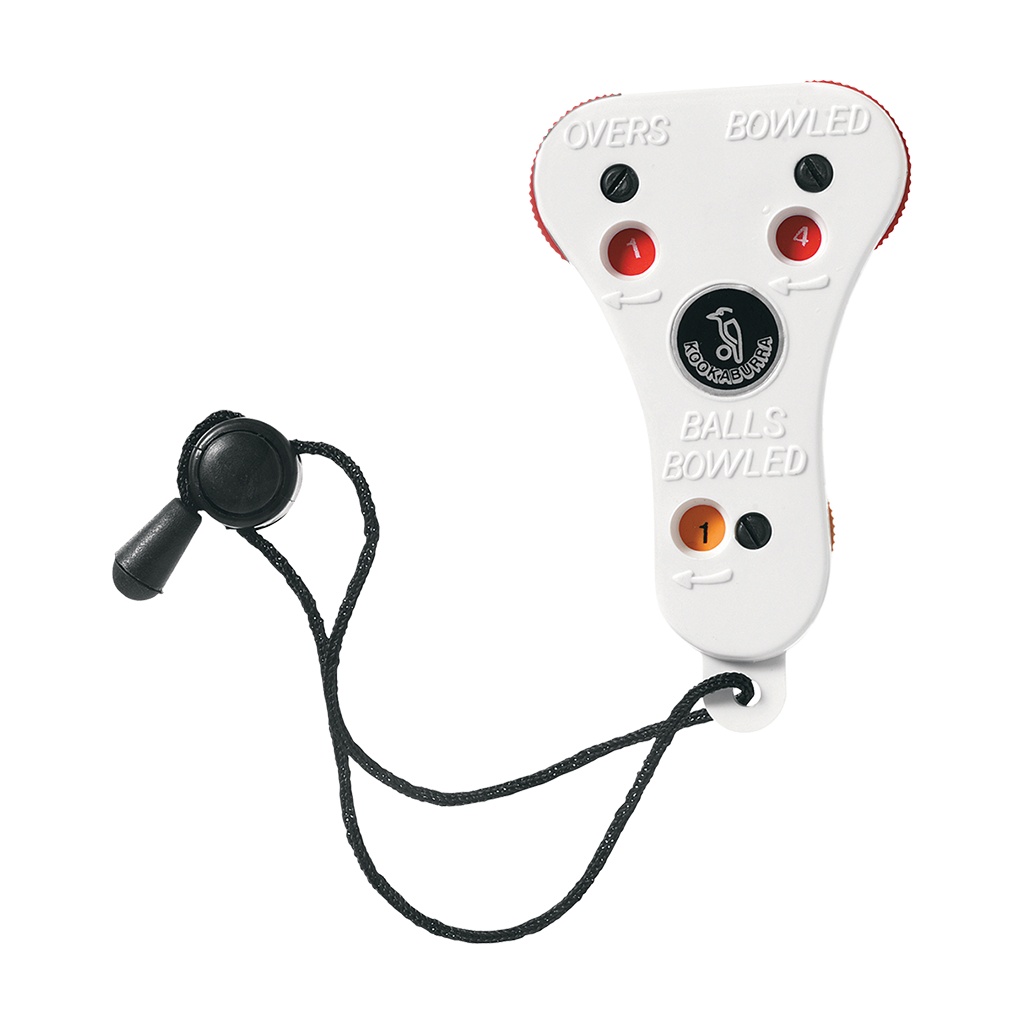
Kookaburra Cricket Aid Umpire's Counter
Brand: Kookaburra
Category: Sporting Goods > Athletics > Cricket > Cricket Training Aids > Cricket Bowling Markers